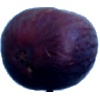
Label: Fig 1